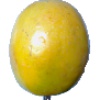
Label: Maracuja 1